Pilar Gómez

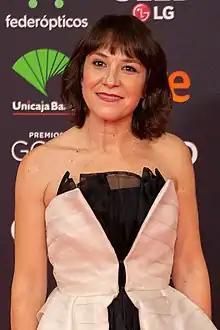
Gómez attending the Goya Awards in 2020

Pilar Gómez (born 12 September 1974) is a Spanish actress of stage, screen, and television. From Huelva, she moved to Seville to study at the Centro Andaluz de Teatro, where she met Paco León and fellow Huelva actor Javier Mora Domínguez.